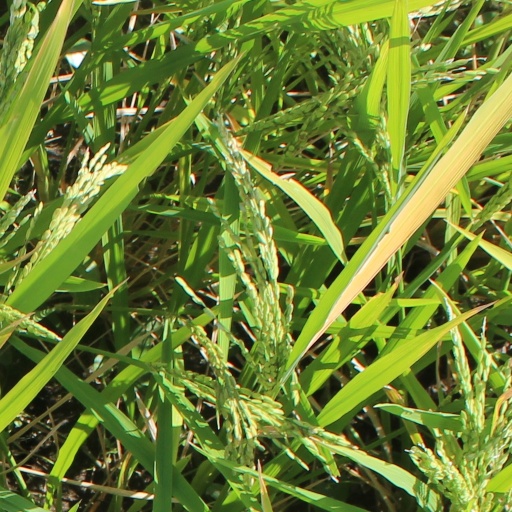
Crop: rice